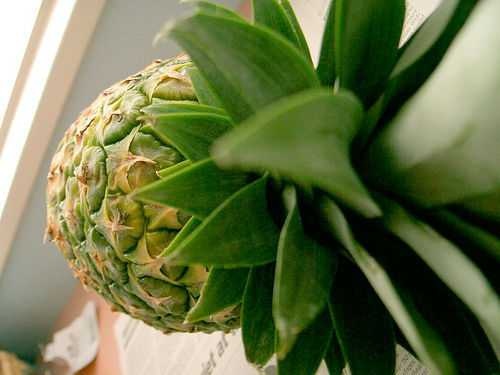
Label: Pineapple